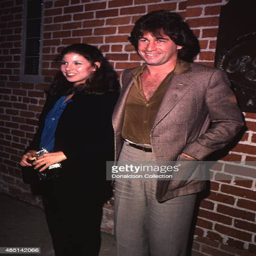
actor attends an event with a woman